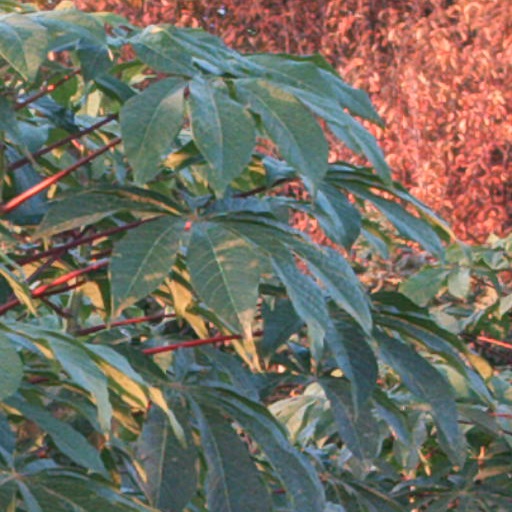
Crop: cassava